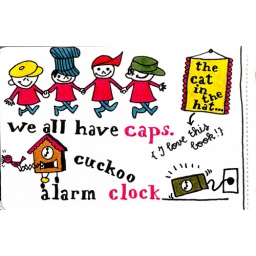
the cat in the hat // dictionary